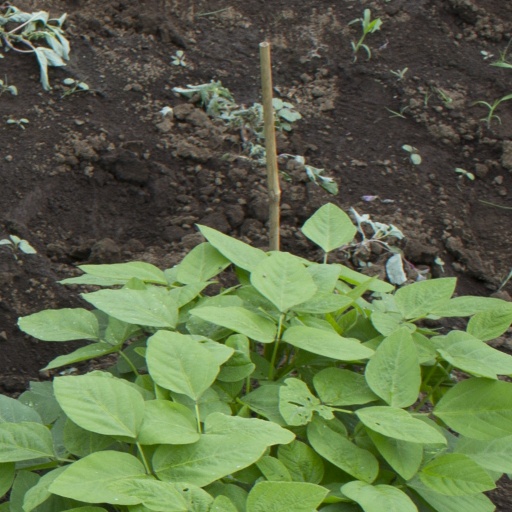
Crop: soybean